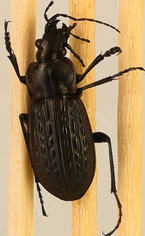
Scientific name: Carabus maeander maeander
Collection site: Chase Lake National Wildlife Refuge NEON (WOOD), plot WOOD_028